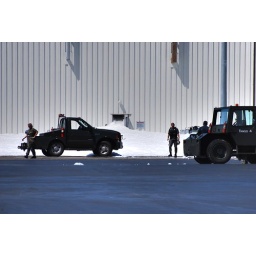
While the male troops vastly outnumber the female troops, it's nice to see the imbalance move in the direction of evening out.